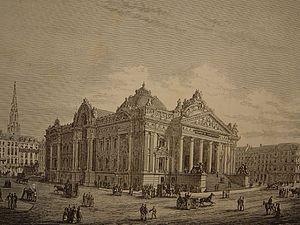
18 mai : loi sur les sociétés commerciales.